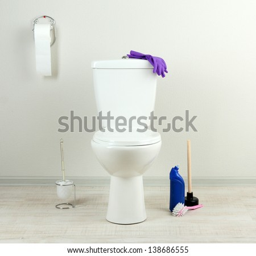
white toilet bowl and cleaner bottle in a bathroom